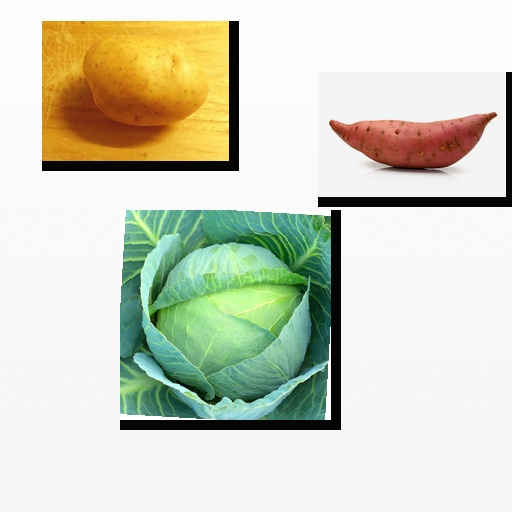
Food items: sweet_potato, potato, cabbage